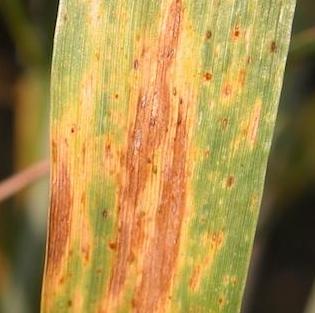
Texture: blotchy